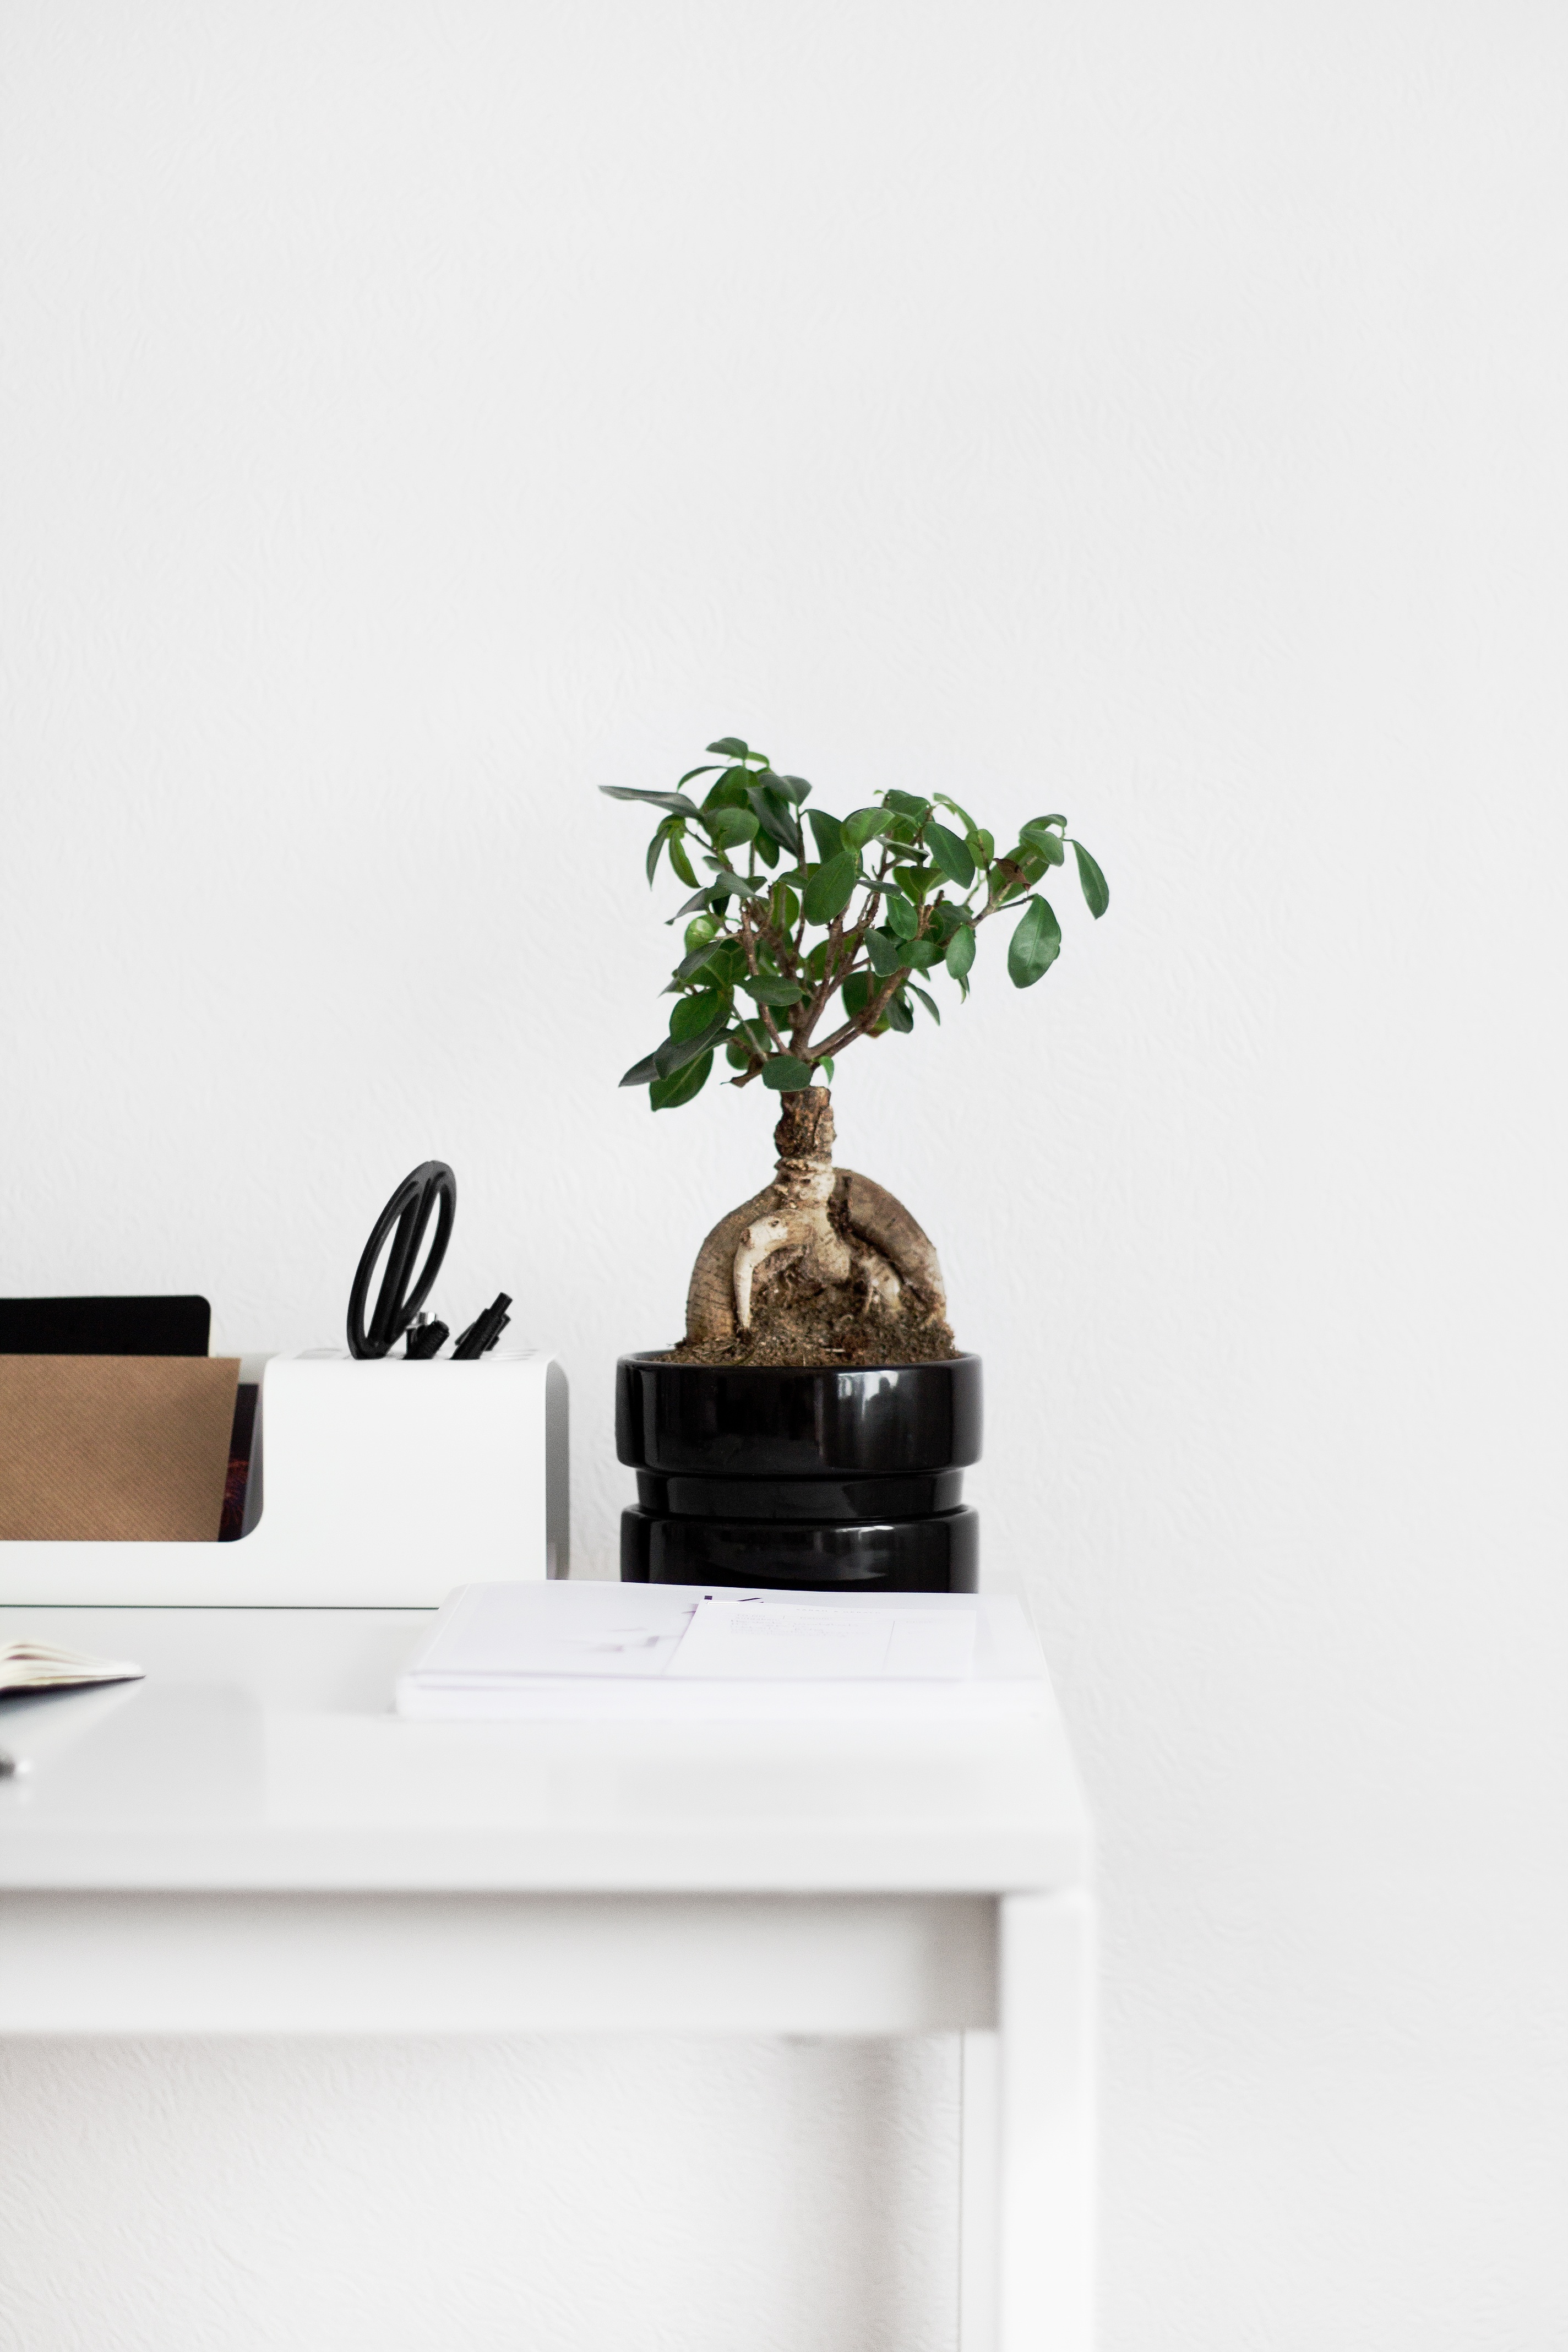
desk, table, plant, wood, flower, green, houseplant, design, minimalism, flowerpot